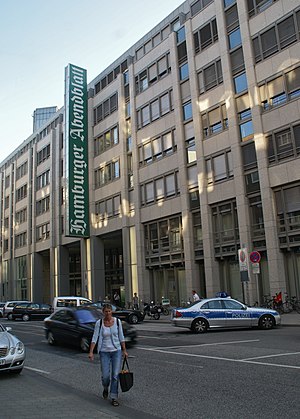
Hamburger Abendblatt
Hamburger Abendblatt er en tysk avis, der udgives mandag-lørdag i Hamburg og omegn af Axel Springer AG. Avisen udkommer i et oplag på 250.000 og har 770.000 læsere. Politisk var avisen oprindeligt konservativ.